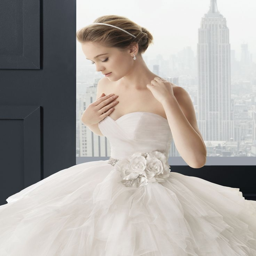
beaded belt and flower dress in a natural colour .